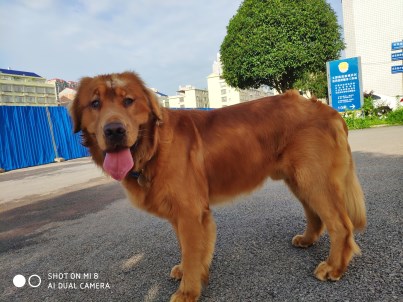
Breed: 5355-n000126-golden_retriever